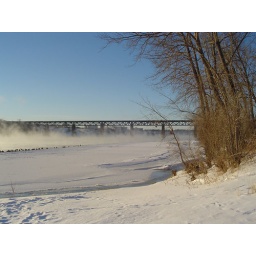
A train bridge over the South Saskatchewan river in Saskatoon.